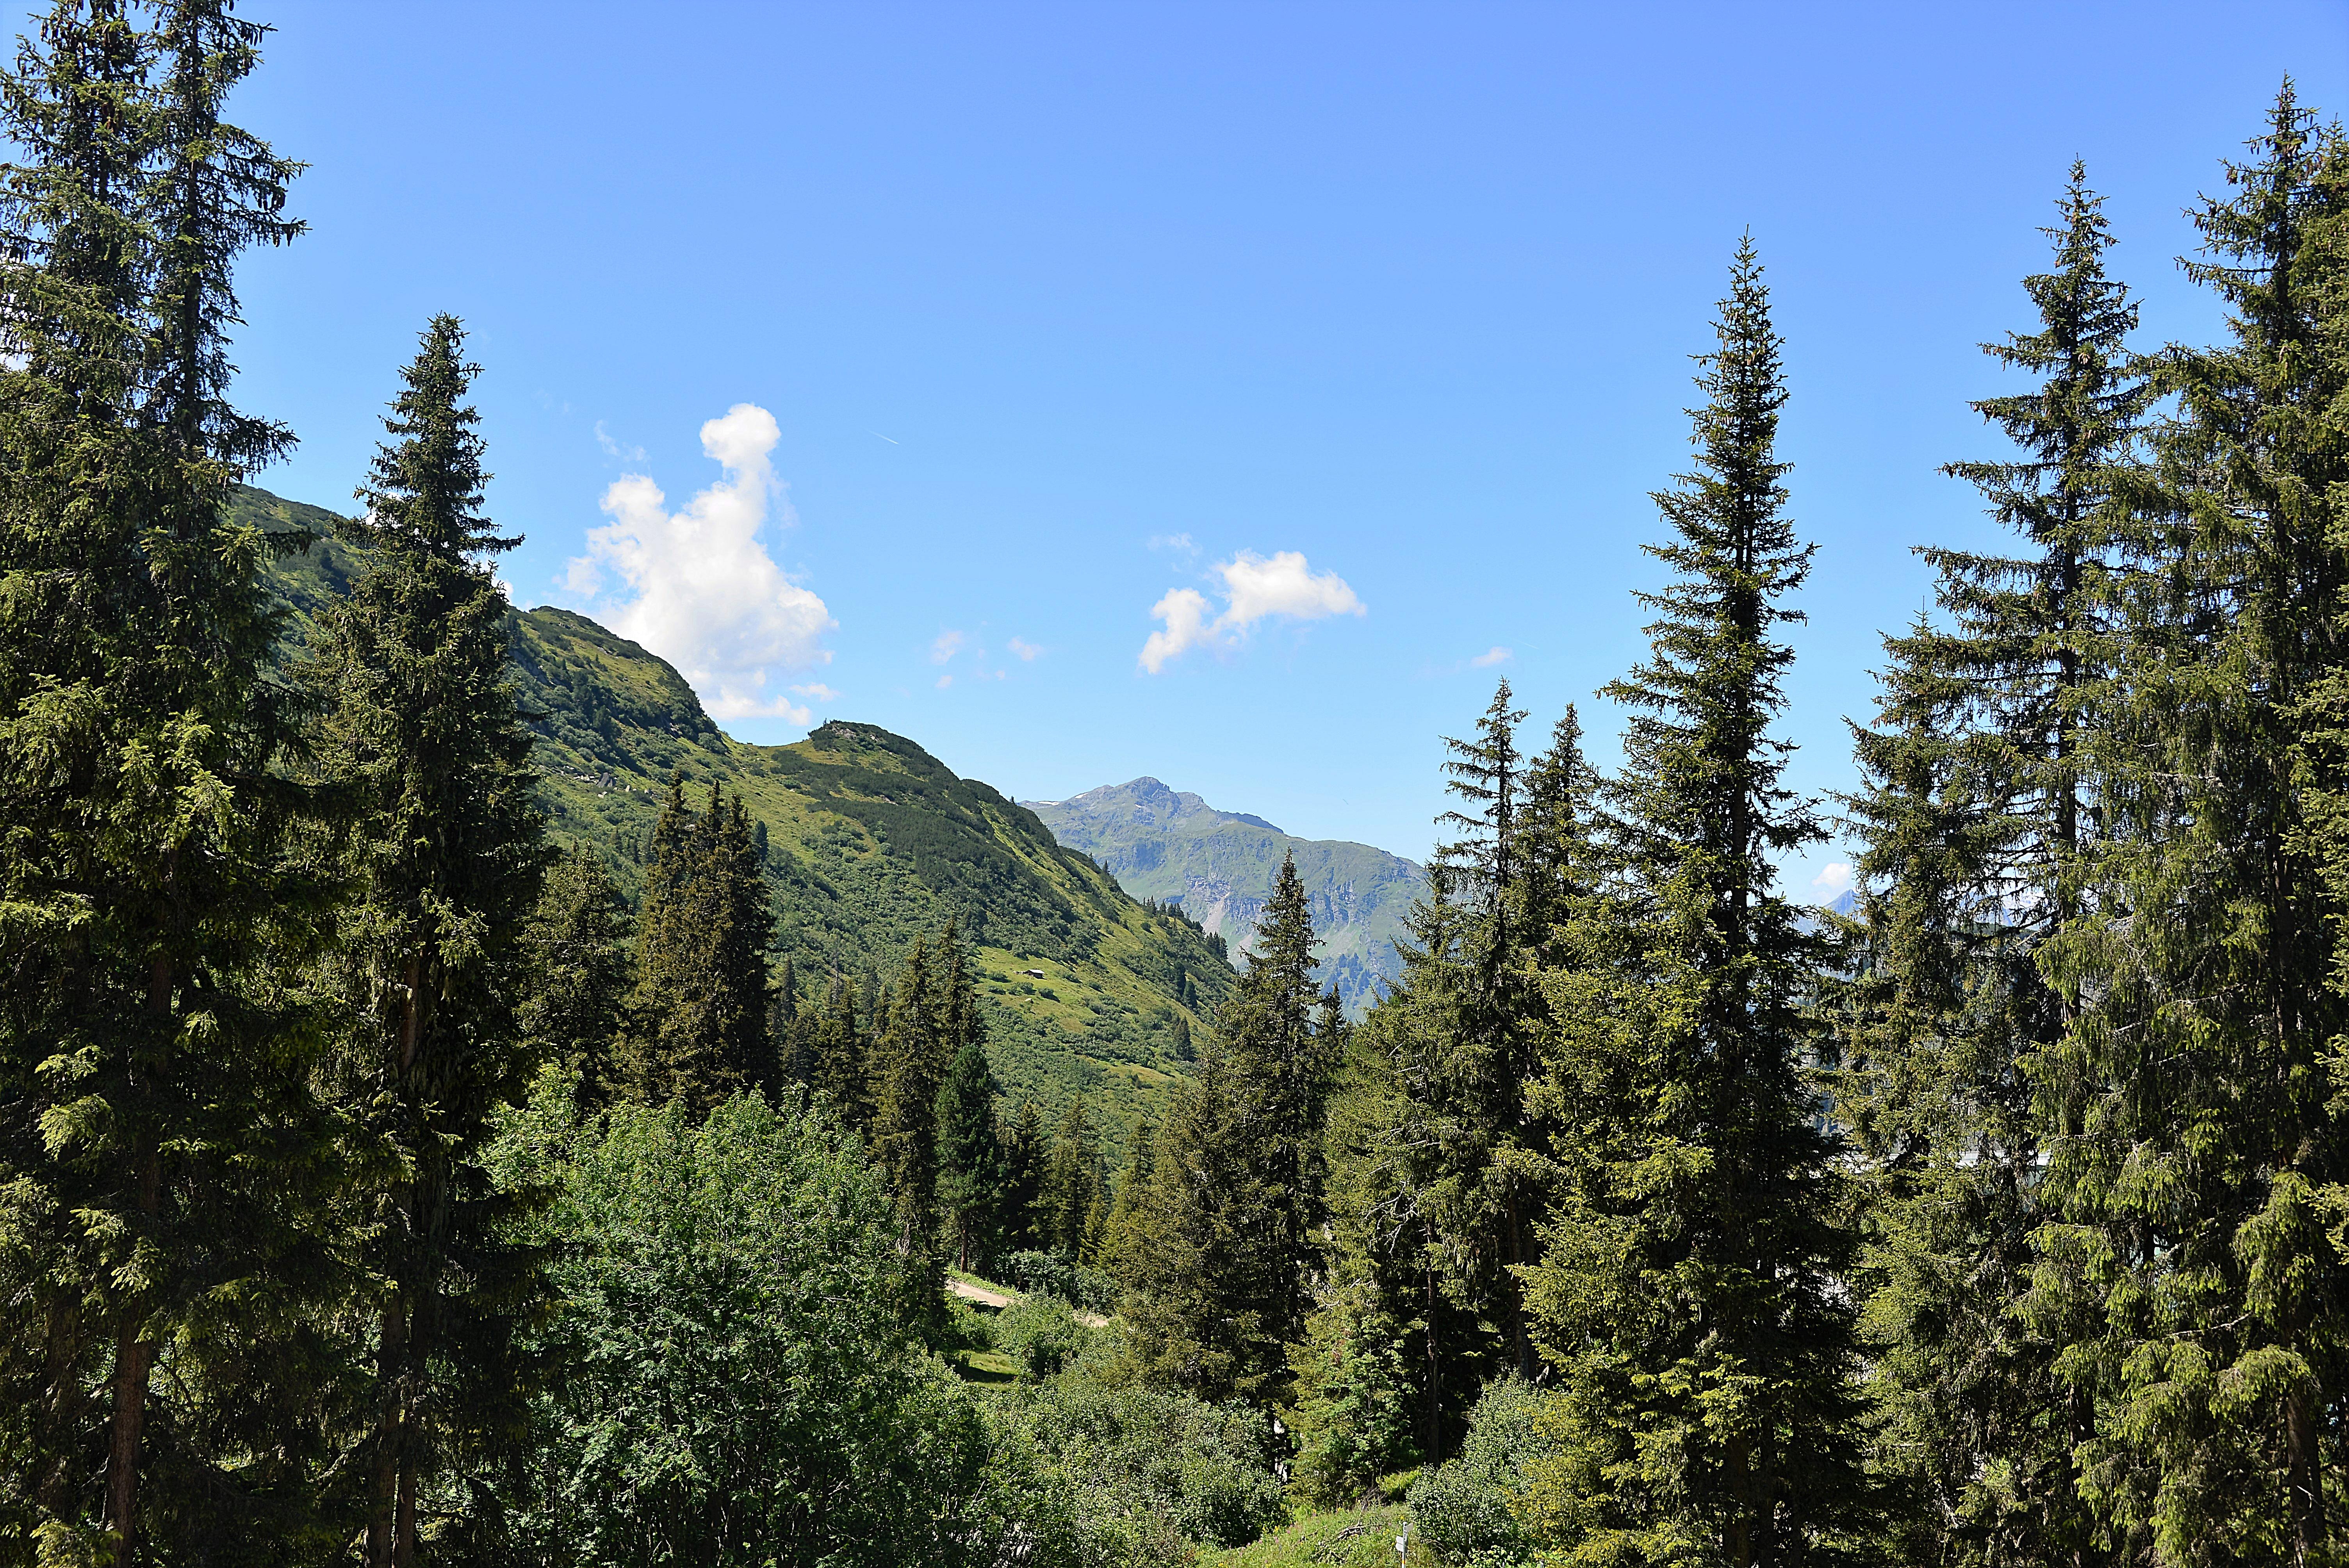
landscape, tree, nature, forest, wilderness, mountain, trail, meadow, mountain range, panorama, fir, national park, ridge, spruce, mountains, vision, woodland, habitat, larch, ecosystem, kaunertal, biome, old growth forest, natural environment, woody plant, mountainous landforms, temperate broadleaf and mixed forest, temperate coniferous forest